John Lucas, 1st Baron Lucas of Shenfield

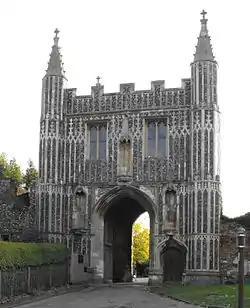
Gatehouse of St John's, the Lucas family home

John Lucas, 1st Baron Lucas of Shenfield (23 October 1606 – 2 July 1671) was an English Royalist soldier, industrialist and landowner.